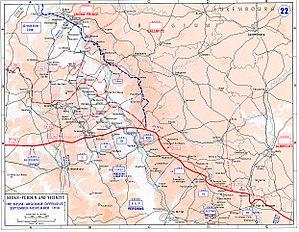
La 157ᵉ Red Hand Division, unité française dirigée par le général français Mariano Goybet, est connue sous cette appellation car elle a combattu, pendant la Première Guerre mondiale dans l'Offensive Meuse-Argonne, avec en son sein deux régiments Afro-Américains, la Red Hand étant le signe emblématique du fanion de Division.